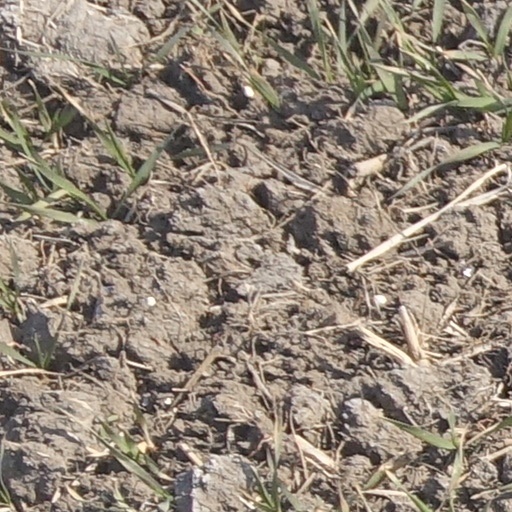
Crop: wheat